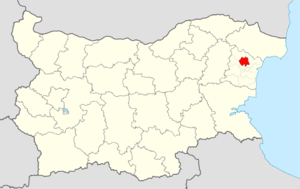
Souvorovo est une obchtina de l'oblast de Varna en Bulgarie.